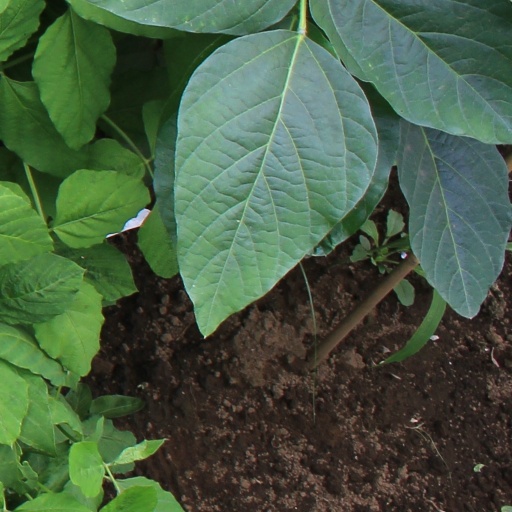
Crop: soybean